Economy of Wales

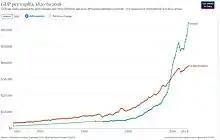
Economic growth of the Republic of Ireland compared to the UK

The economists Nicholas Crafts and John Bradley have argued that the Irish Celtic Tiger model, which includes lower corporation tax rates to stimulate investment and growth, was only effective in the very specific demographic and historical circumstances of Ireland in the late 1980s and 1990s. They suggest that such a policy in Wales' very different economic context would not only require political independence, but could be relatively ineffective and/or require difficult policy choices between higher personal taxes and lower public spending.